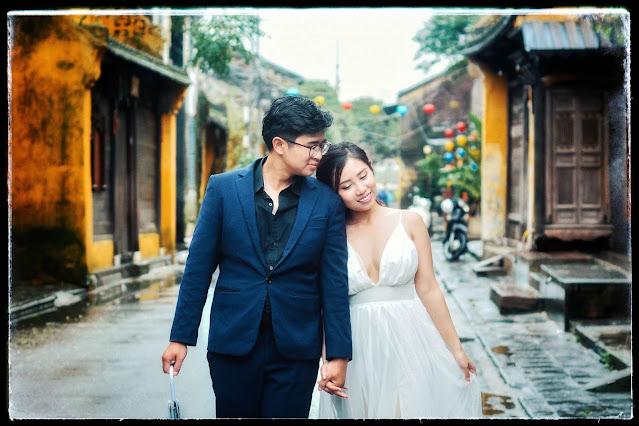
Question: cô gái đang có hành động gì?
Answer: đang tựa đầu vào vai chàng trai